Alzheimer's disease

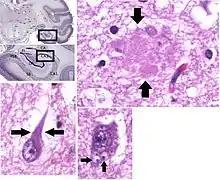
Histopathologic images of Alzheimer's disease, in the CA3 area of the hippocampus, showing an amyloid plaque (top right), neurofibrillary tangles (bottom left), and granulovacuolar degeneration bodies (bottom center)

The tau hypothesis proposes that tau protein abnormalities initiate the disease cascade. In this model, hyperphosphorylated tau begins to pair with other threads of tau as paired helical filaments. Eventually, they form neurofibrillary tangles inside neurons. When this occurs, the microtubules disintegrate, destroying the structure of the cell's cytoskeleton which collapses the neuron's transport system.